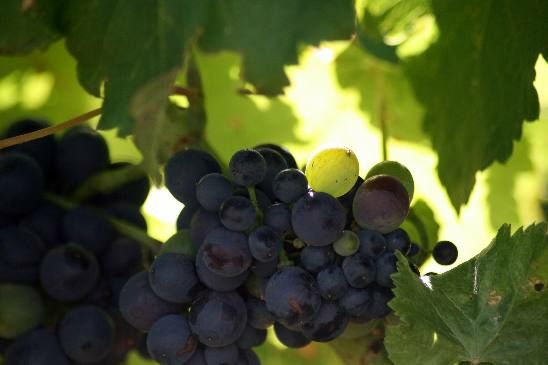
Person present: No